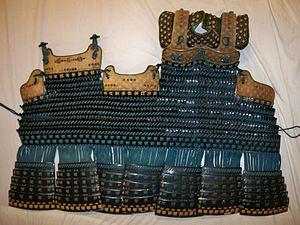
L’armure japonaise est un équipement traditionnel japonais destiné à la protection individuelle. Ce type d’armure était porté entre autres par les samouraïs et les daïmyos. Elle est constituée de plusieurs parties. L'assemblage des pièces de l'armure est conçu de manière à nuire le moins possible à la mobilité.